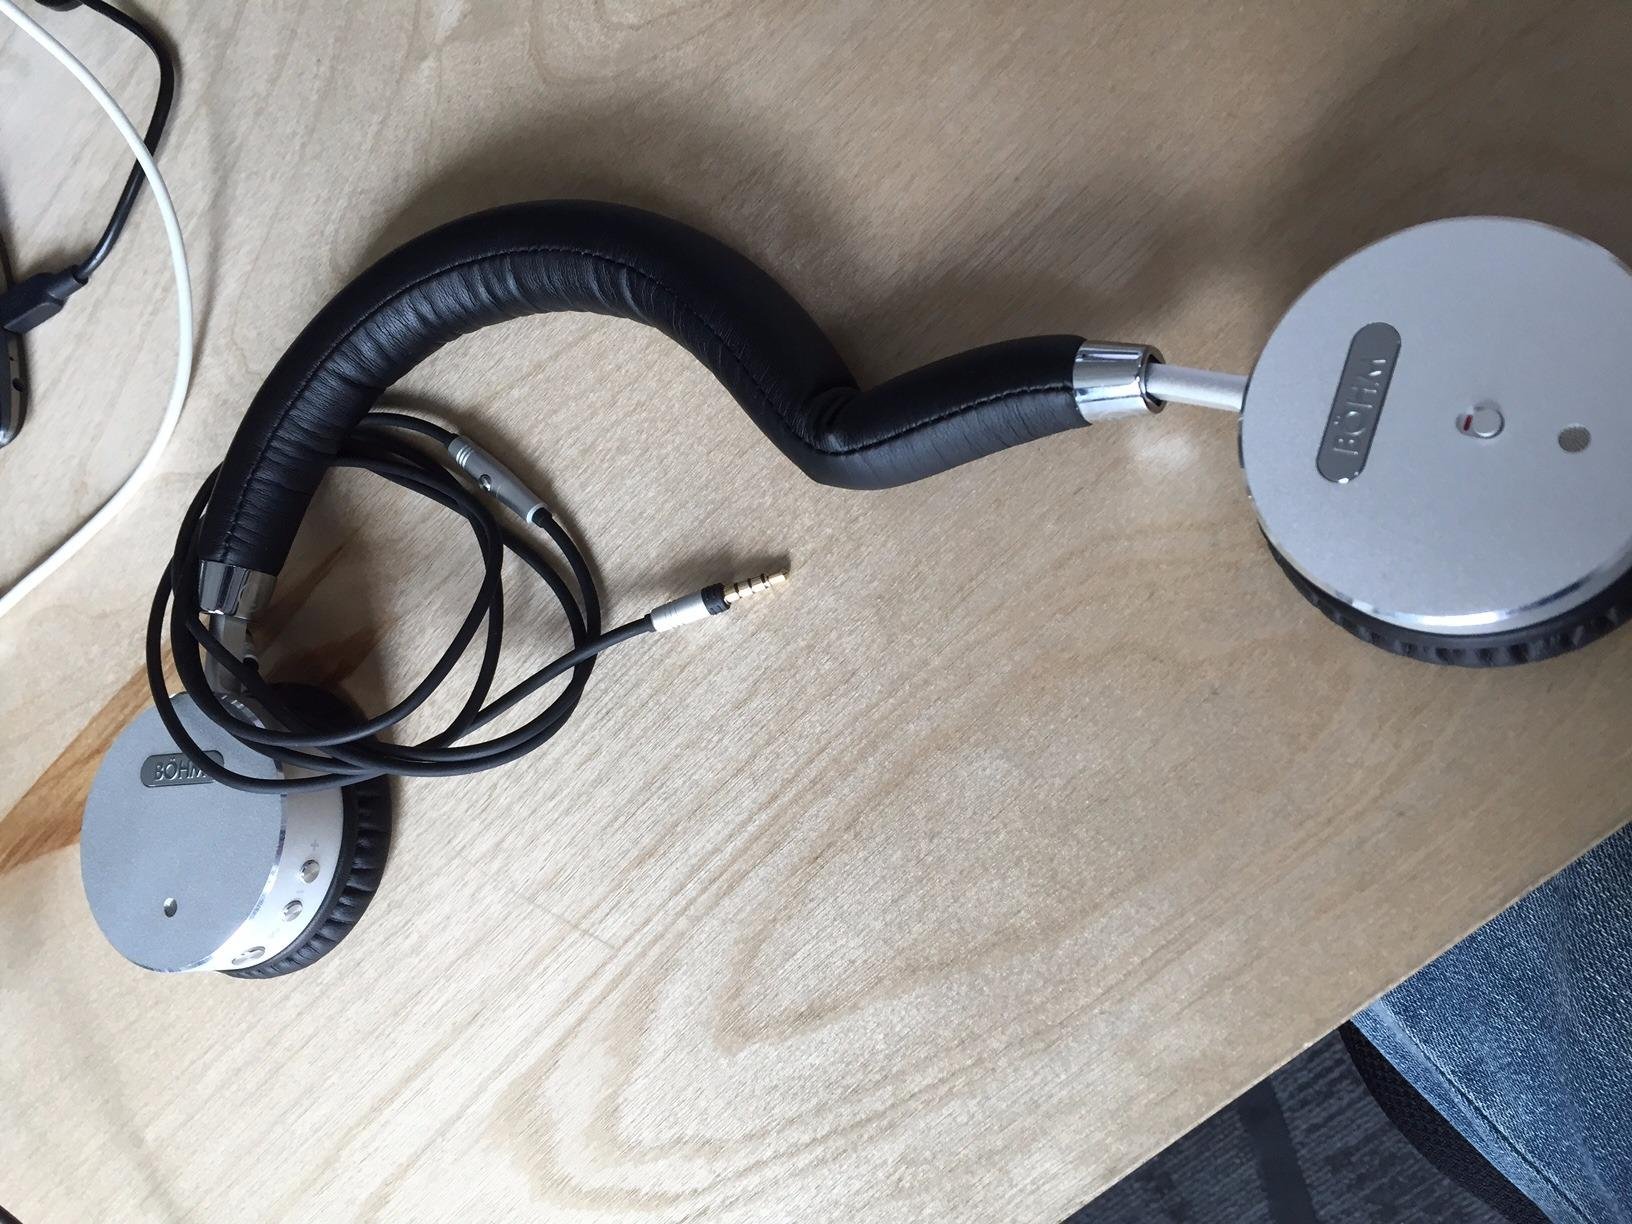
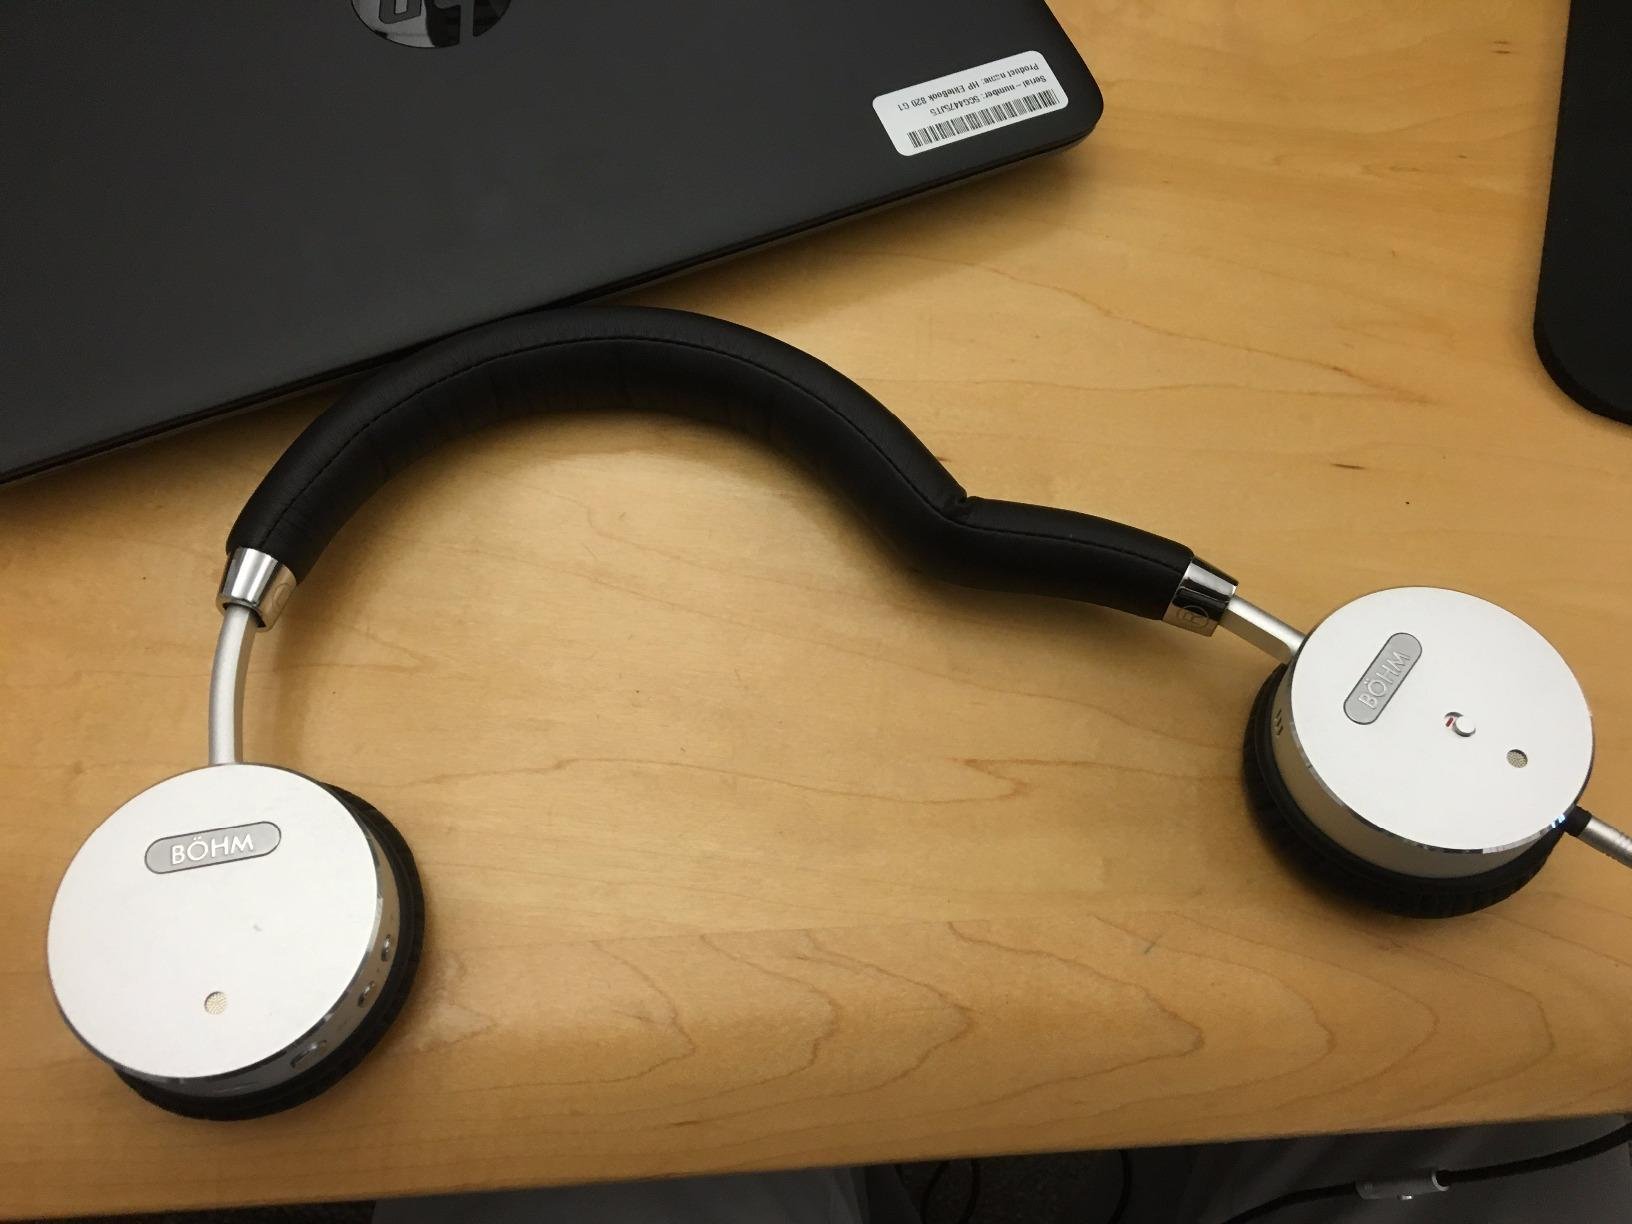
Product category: headphones
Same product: yes